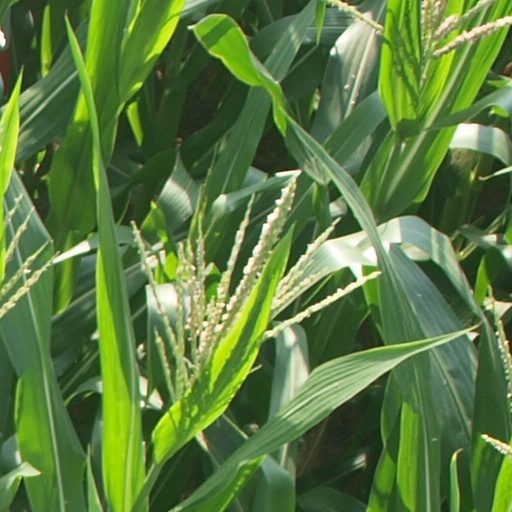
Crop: maize; corn